The Londoner Macao

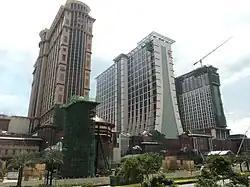
The 3 original hotel towers. From left to right: Conrad/Holiday Inn tower and two Sheraton Towers.

The resort complex opened on April 11th, 2012, featuring the four-star Holiday Inn Macao, Cotai Central, the world's largest Holiday Inn, with more than 1,200 rooms, and the five-star Conrad Macao, Cotai Central, with more than 600 rooms.